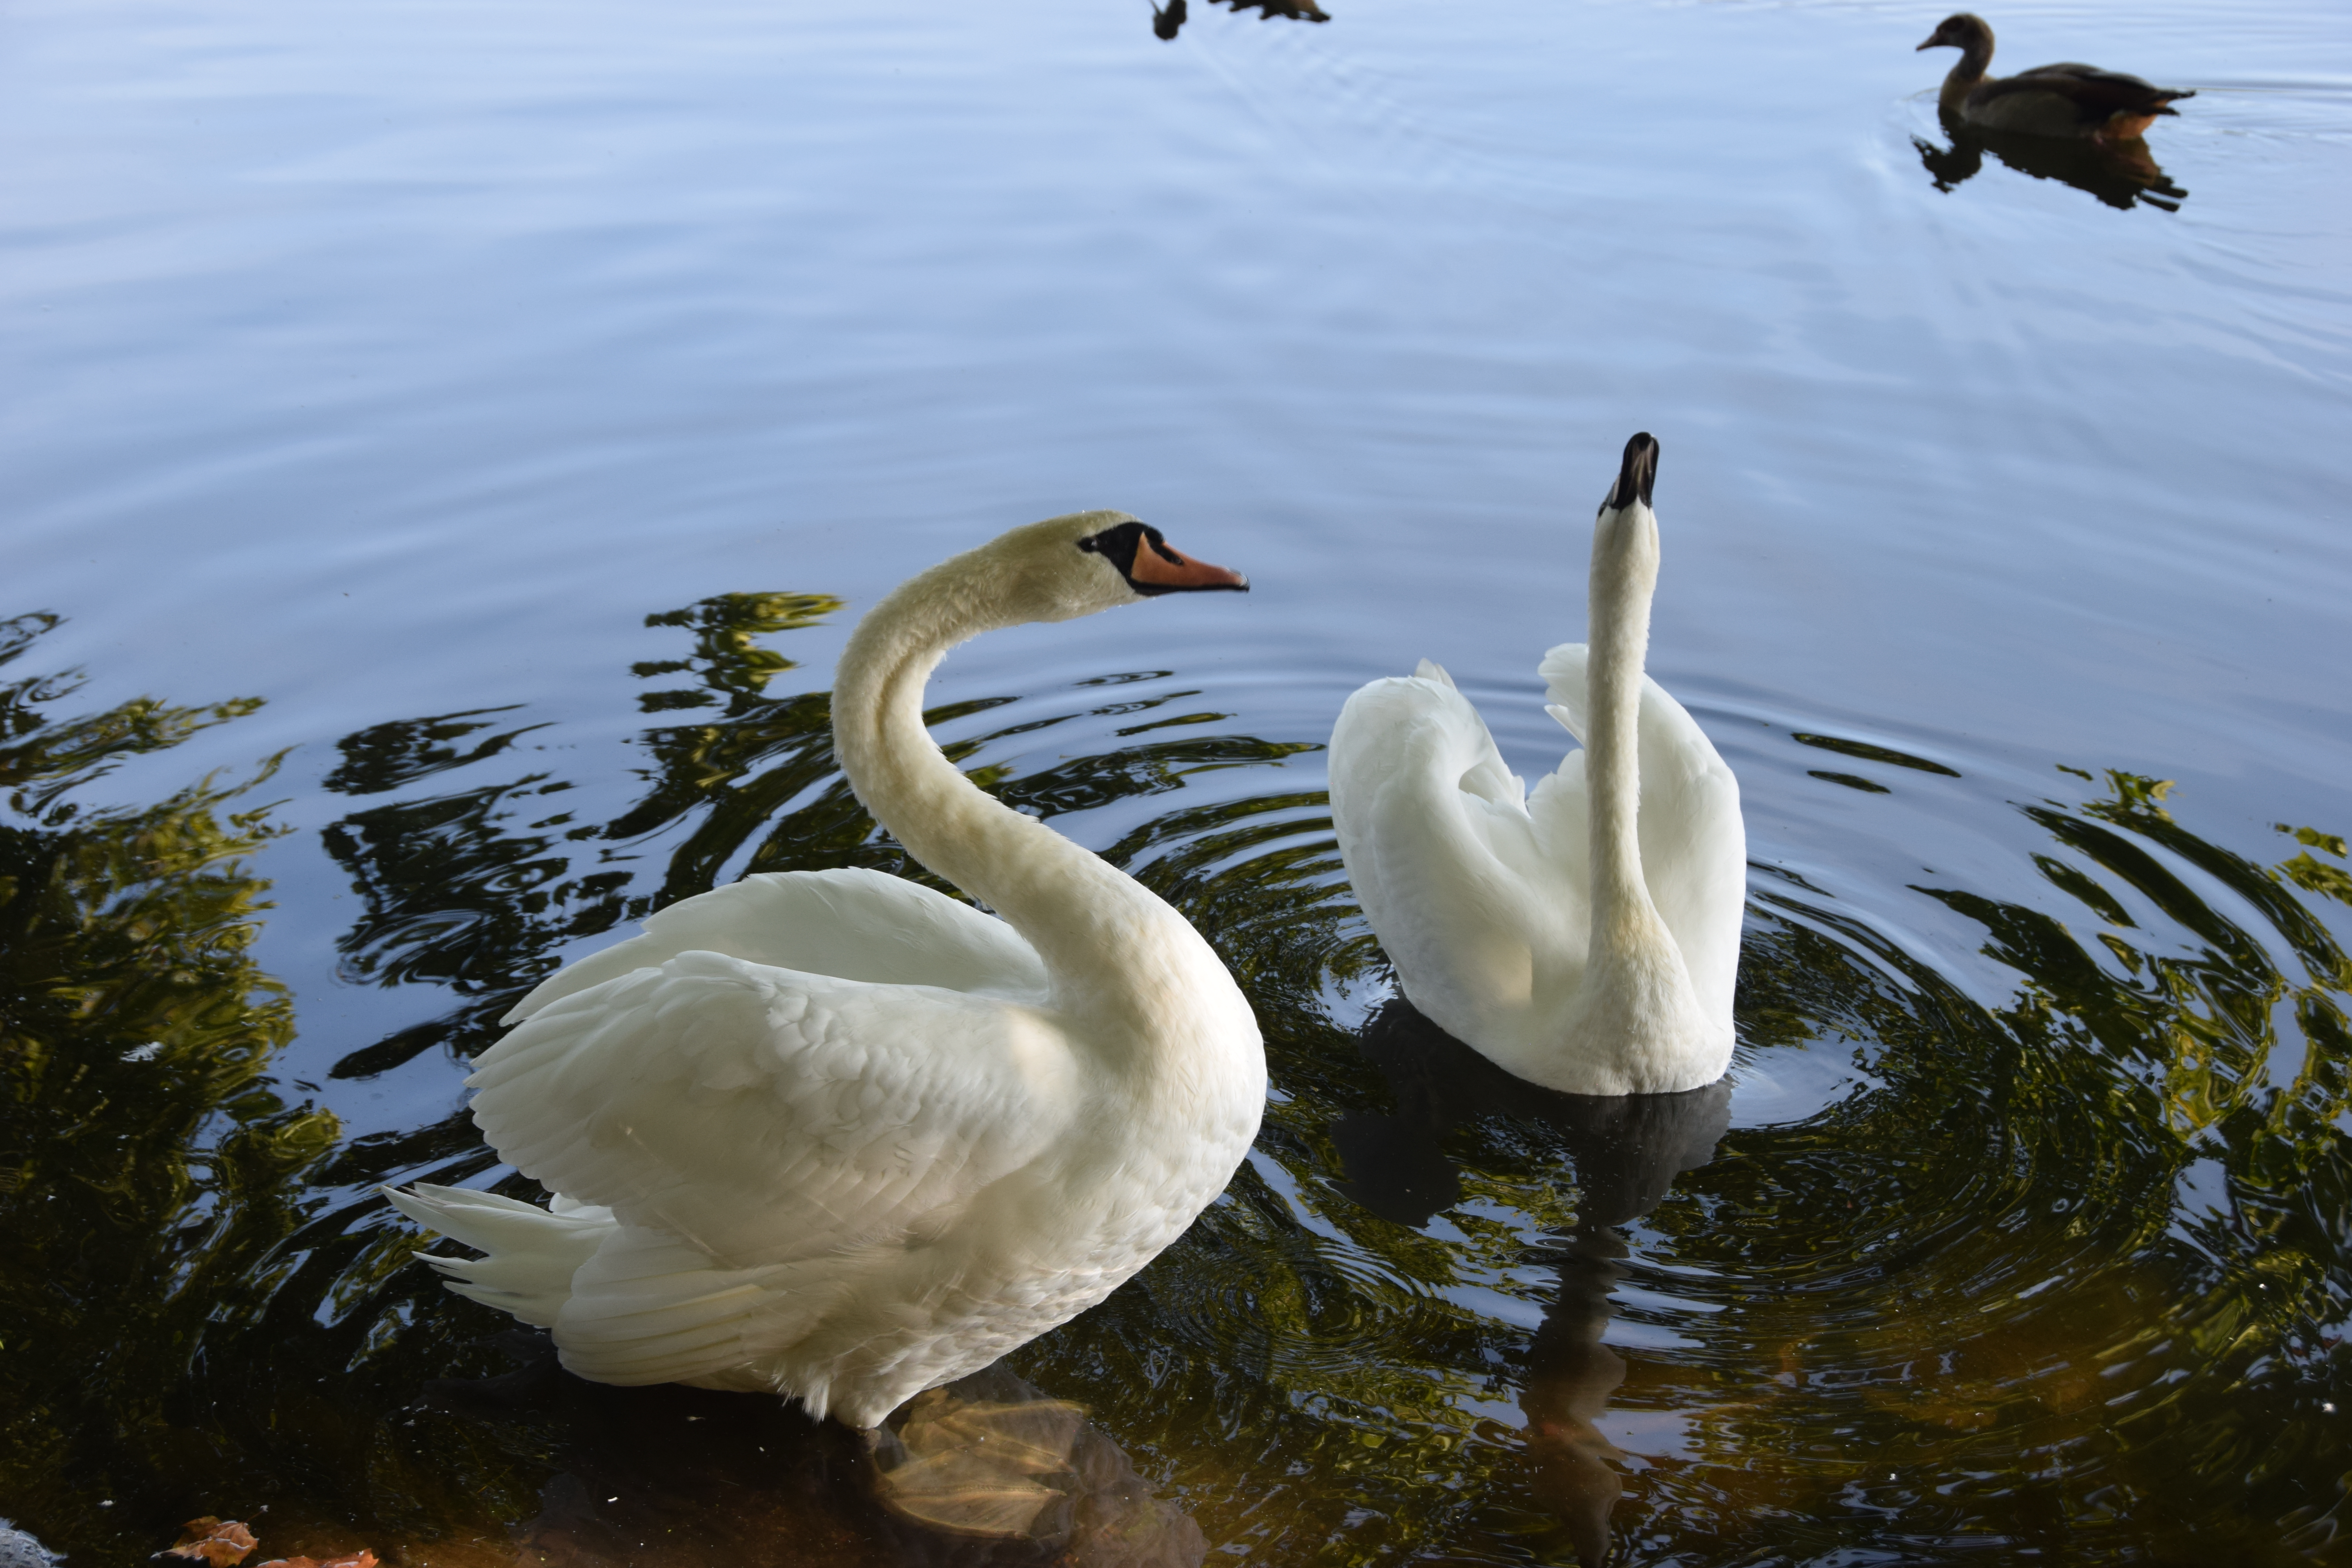
Schwaene, water, bird, vertebrate, beak, organism, lake, fluid, feather, waterfowl, body of water, ducks, geese and swans, liquid, adaptation, natural landscape, wing, swan, reflection, wildlife, water bird, natural material, pond, reservoir, tail, tree